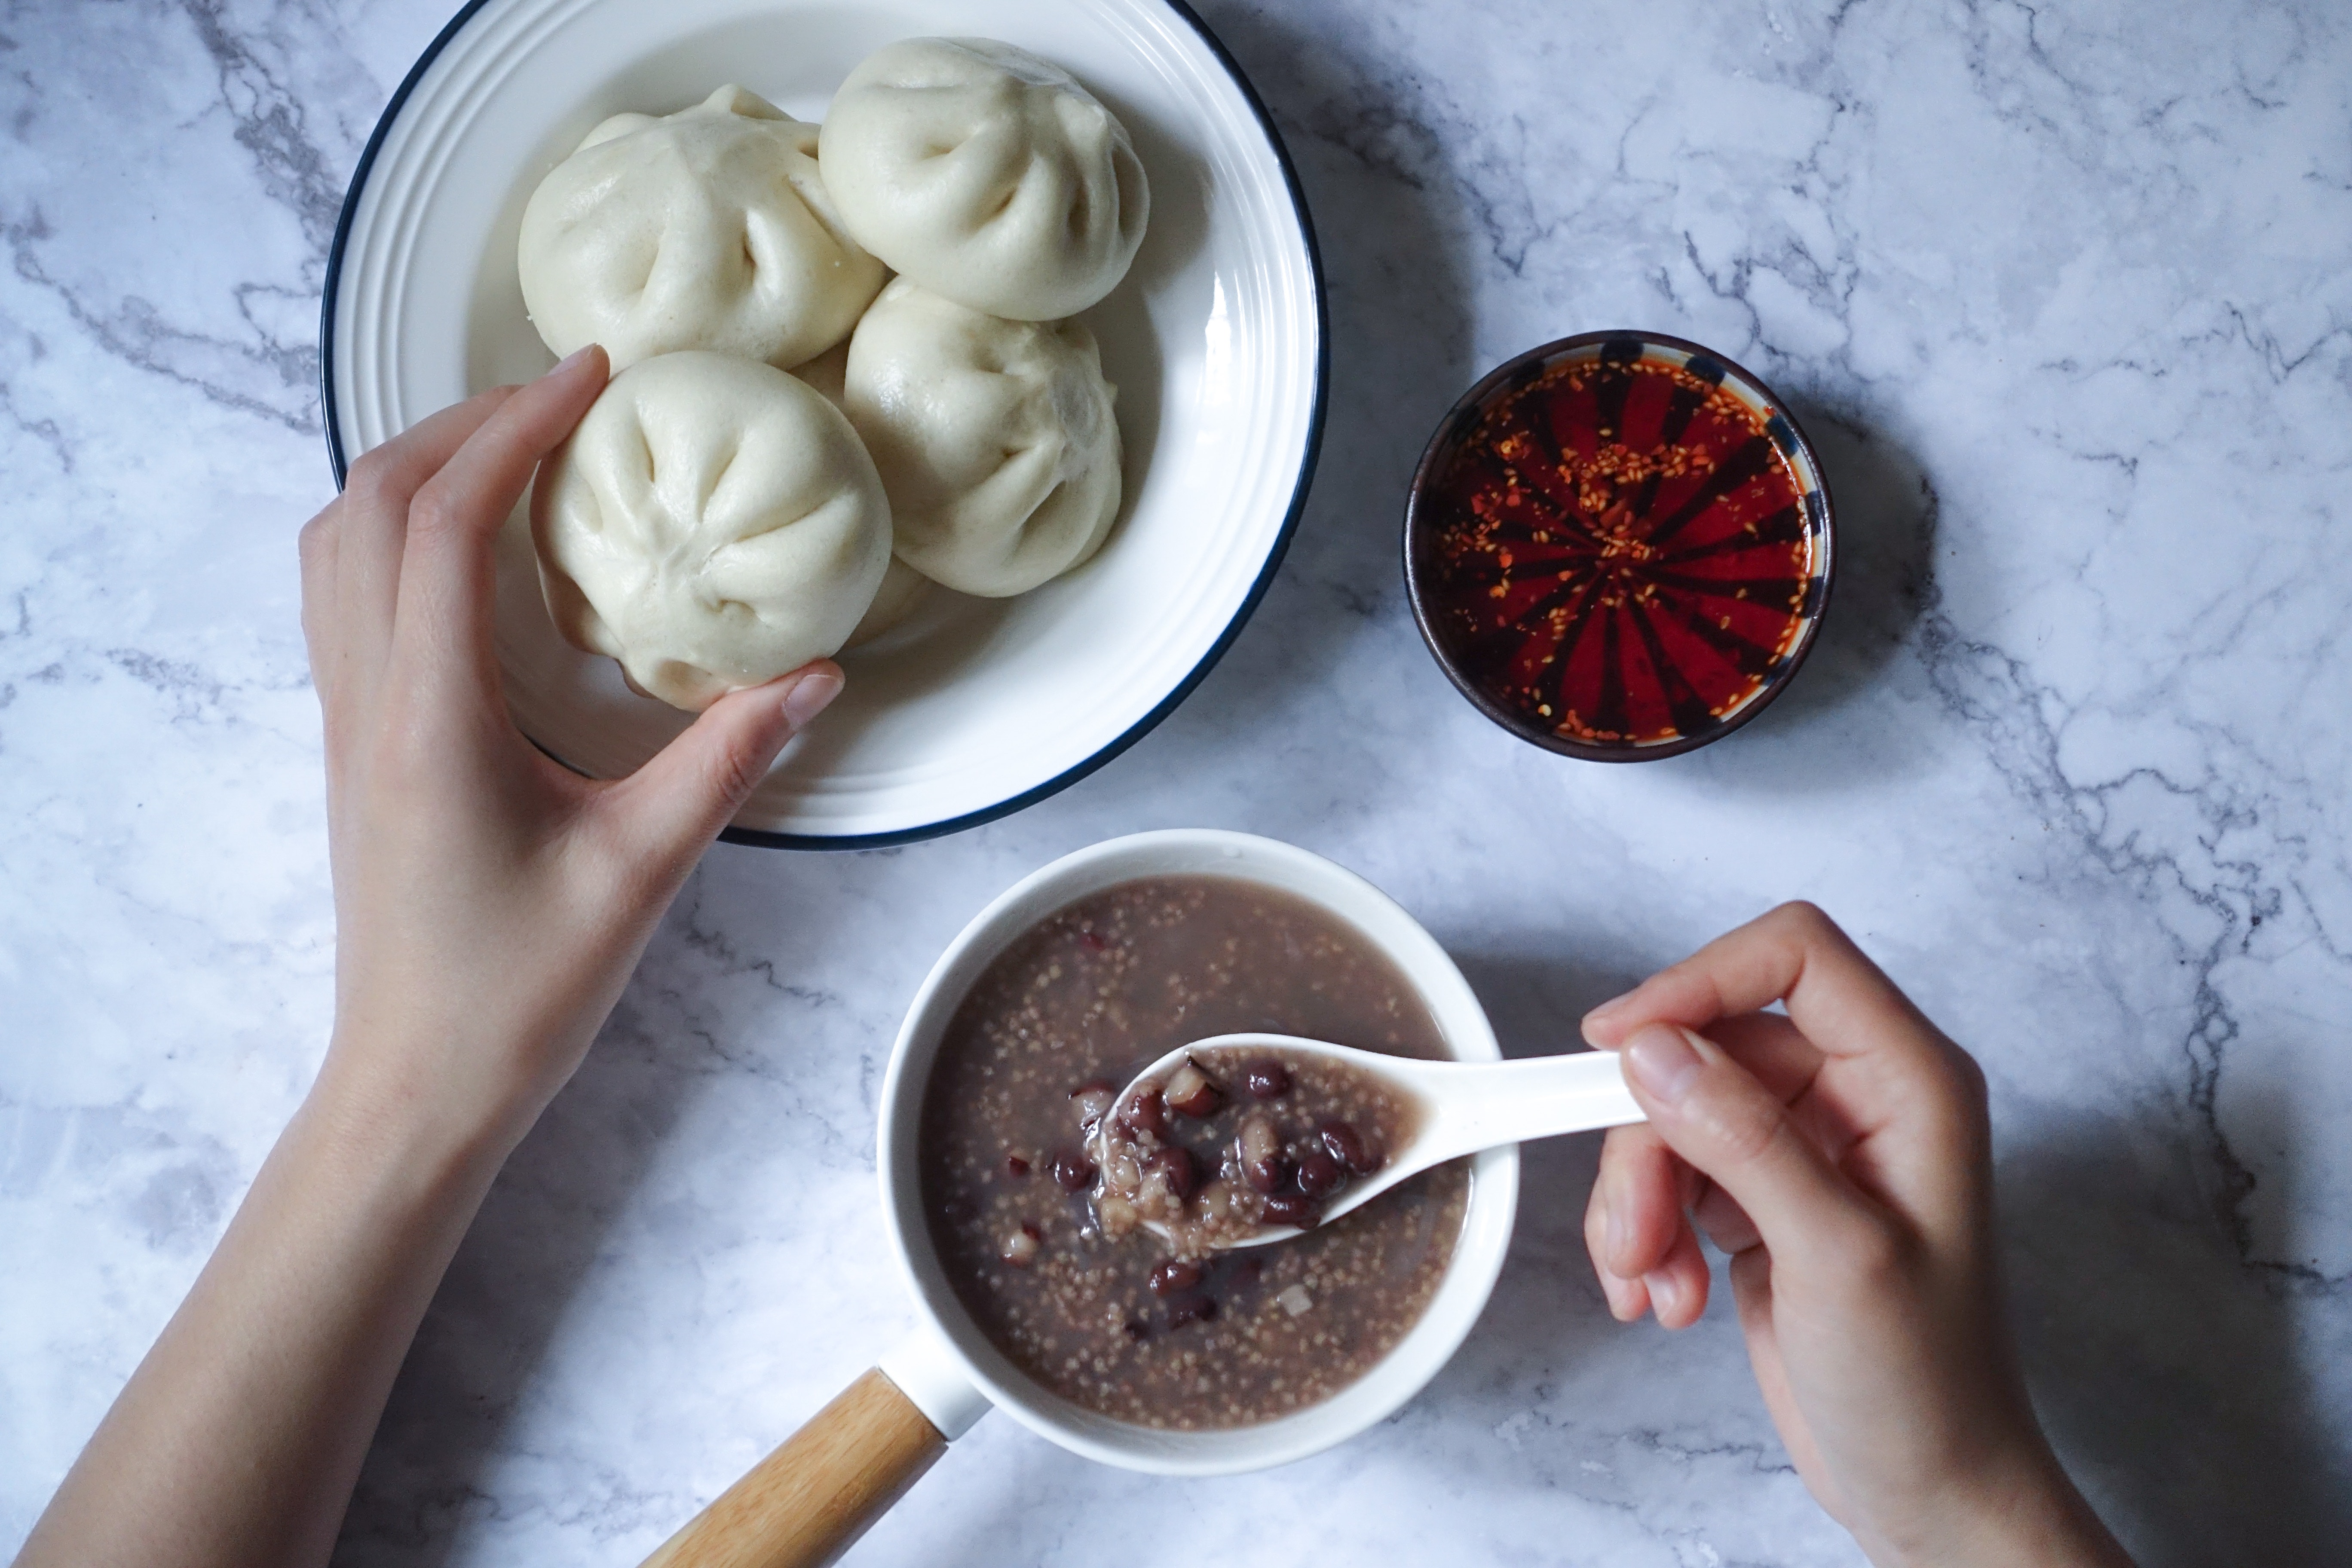
food, dish, cuisine, ingredient, cream, dessert, recipe, produce, whipped cream